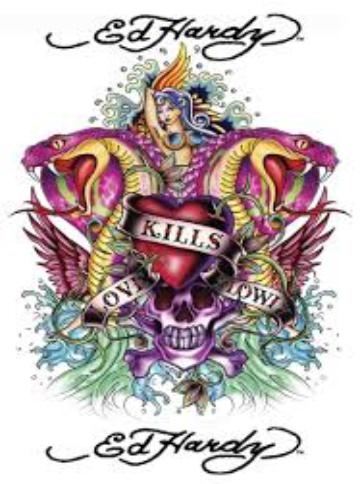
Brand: Ed Hardy
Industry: Clothes